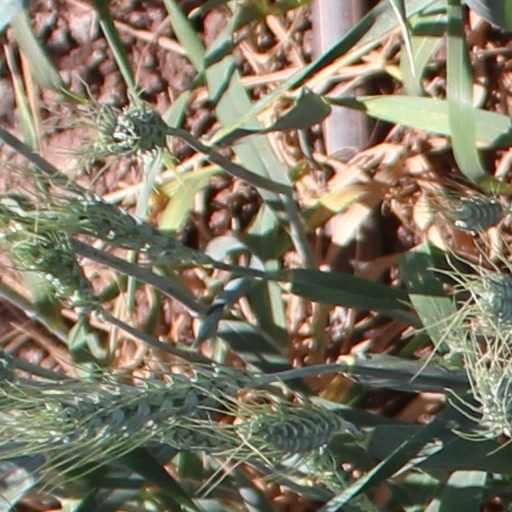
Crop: wheat